The Destructors (film)

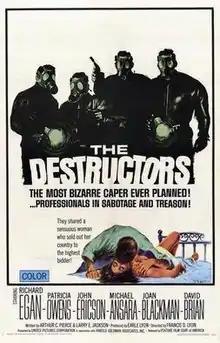
Theatrical release poster

The Destructors is a 1968 American science fiction film directed by Francis D. Lyon and written by Arthur C. Pierce and Larry E. Jackson. The film stars Richard Egan, Patricia Owens, John Ericson, Michael Ansara, Joan Blackman and David Brian. Filmed in 1966, the film was released in January 1968, by Feature Film Corp. of America.